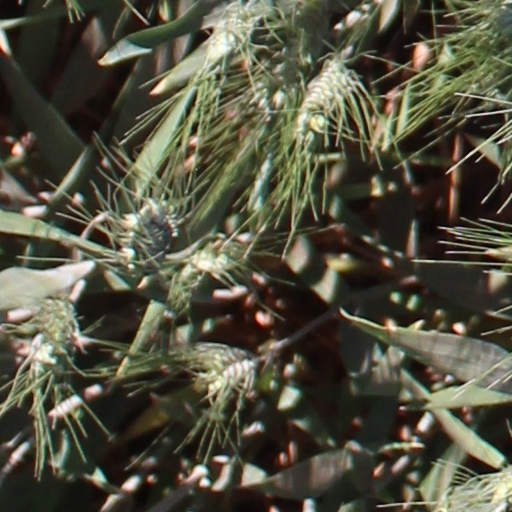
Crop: wheat